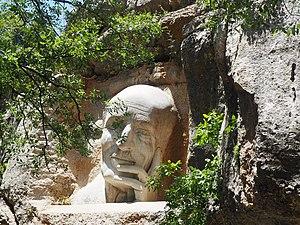
Mausolée de Mikhail Naïmy près du village de Baskinta, Liban
Mīḫāˀīl Nuˁayma, né le 17 octobre 1889 et mort le 28 février 1988 à Beyrouth, est un écrivain et poète libanais.